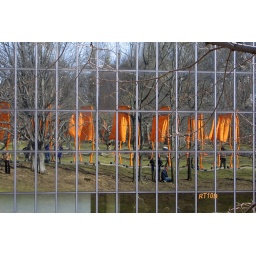
Reflection in glass wall of Metropolitan Museum of Art